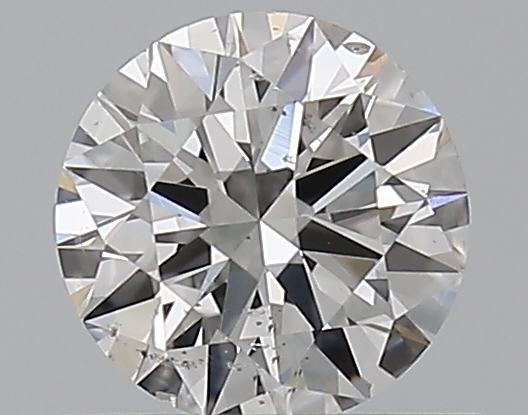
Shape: round
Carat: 0.5
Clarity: SI1
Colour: E
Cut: EX
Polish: EX
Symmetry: VG
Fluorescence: N
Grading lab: GIA
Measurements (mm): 5.13 x 5.17 x 3.1